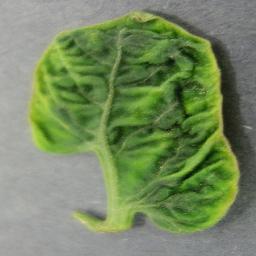
Label: Tomato___Tomato_Yellow_Leaf_Curl_Virus